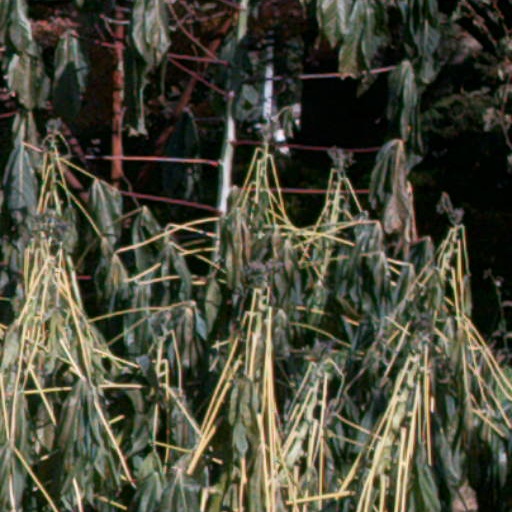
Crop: cassava